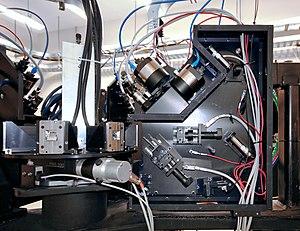
ESPRESSO, de son nom complet Echelle Spectrograph for Rocky Exoplanet- and Stable Spectroscopic Observations, soit en français Spectrographe échelle pour l'observation de planètes rocheuses et des observations spectroscopiques stables, est un spectrographe échelle de troisième génération à dispersion croisée, à haute résolution et alimenté par fibres, couvrant le domaine visible du spectre, installé au Très Grand Télescope de l'Observatoire européen austral.